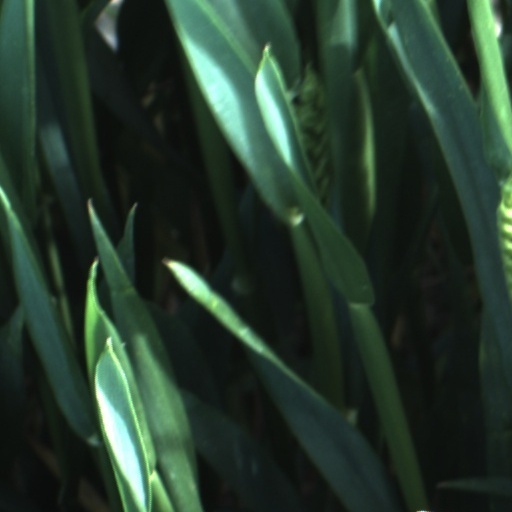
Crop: wheat